Velocette Viceroy

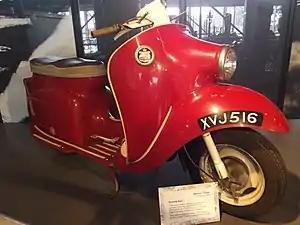
The Velocette Viceroy scooter displayed at Thinktank, Birmingham Science Museum

The Viceroy is a scooter introduced by the British motorcycle manufacturer Veloce Ltd in 1960.